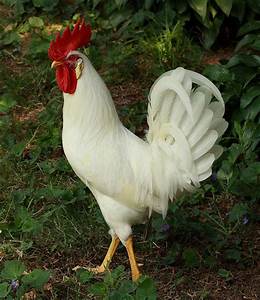
Label: chicken